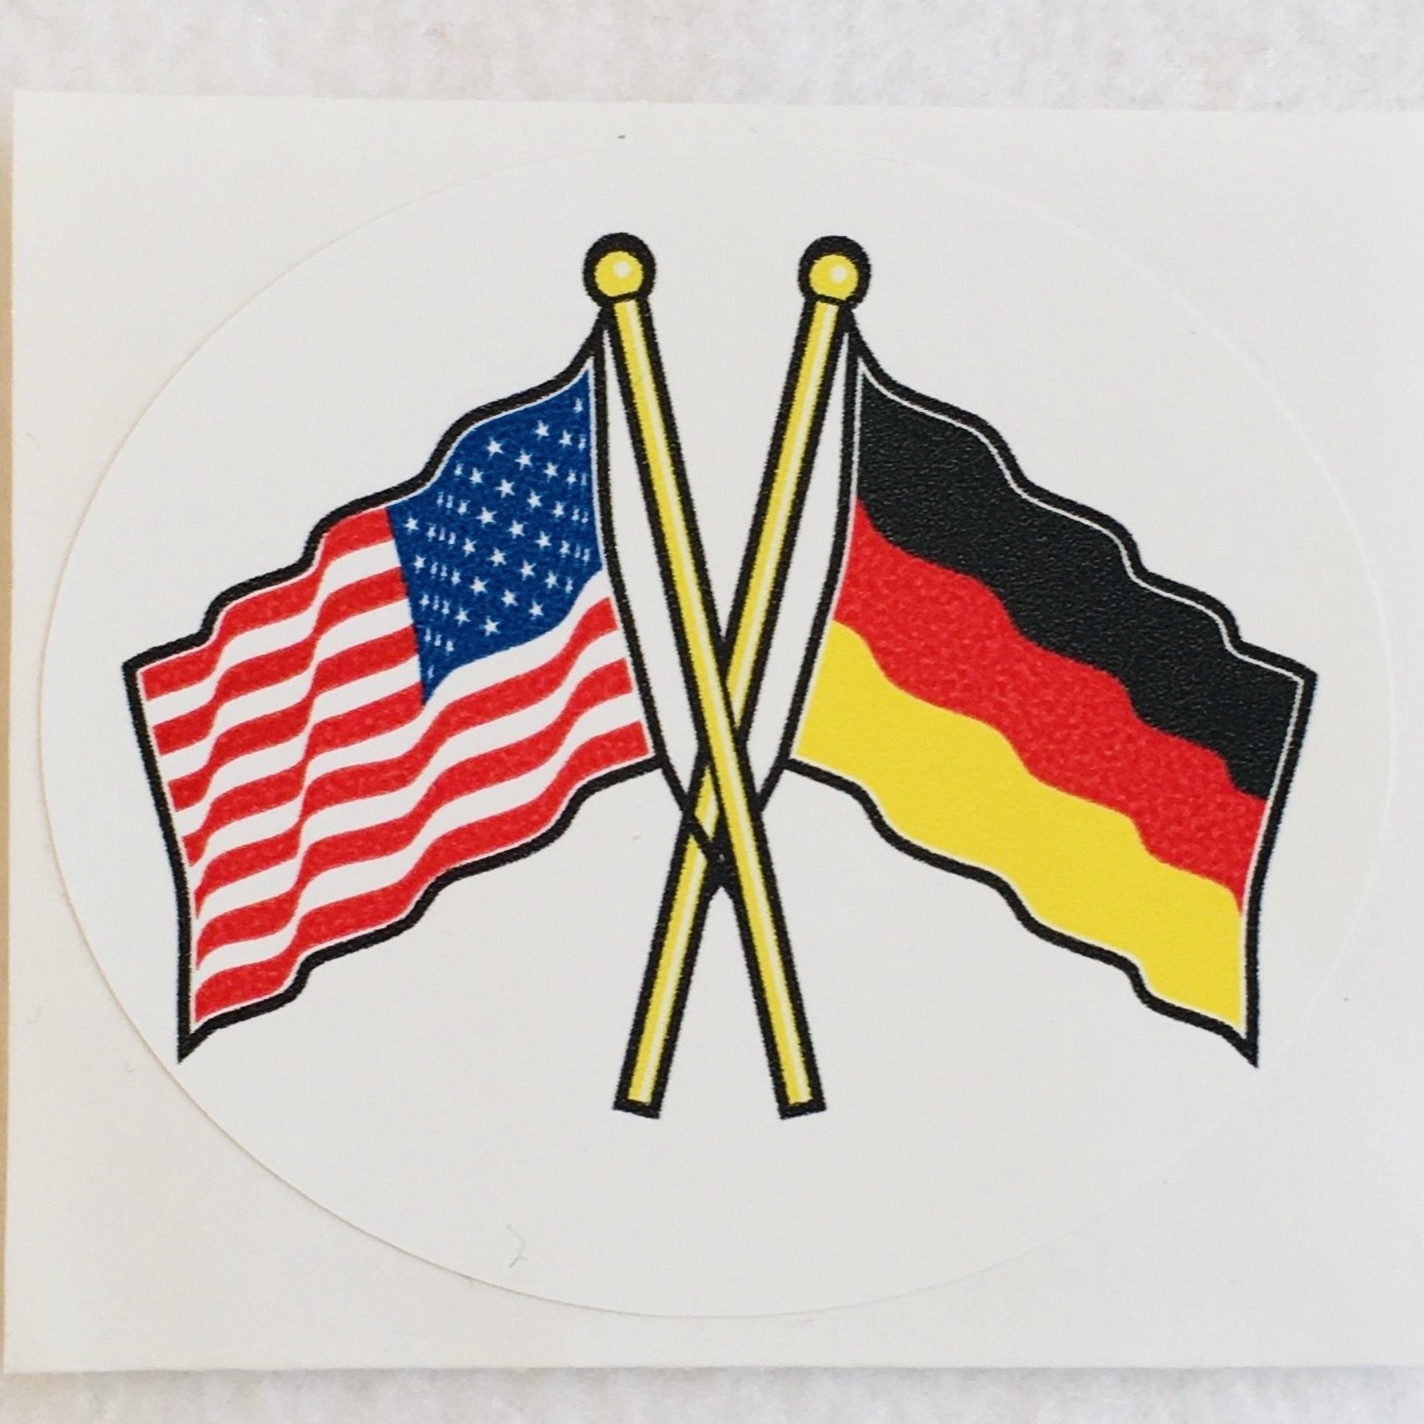
Oval Decal - Germany & USA crossed flags
Vinyl car decal with peel off back. Size is 2 3/4" x 3 1/8". Made in USA.
Brand: Gift Chalet
Category: Vehicles & Parts > Vehicle Parts & Accessories > Vehicle Maintenance, Care & Decor > Vehicle Decor > Bumper Stickers